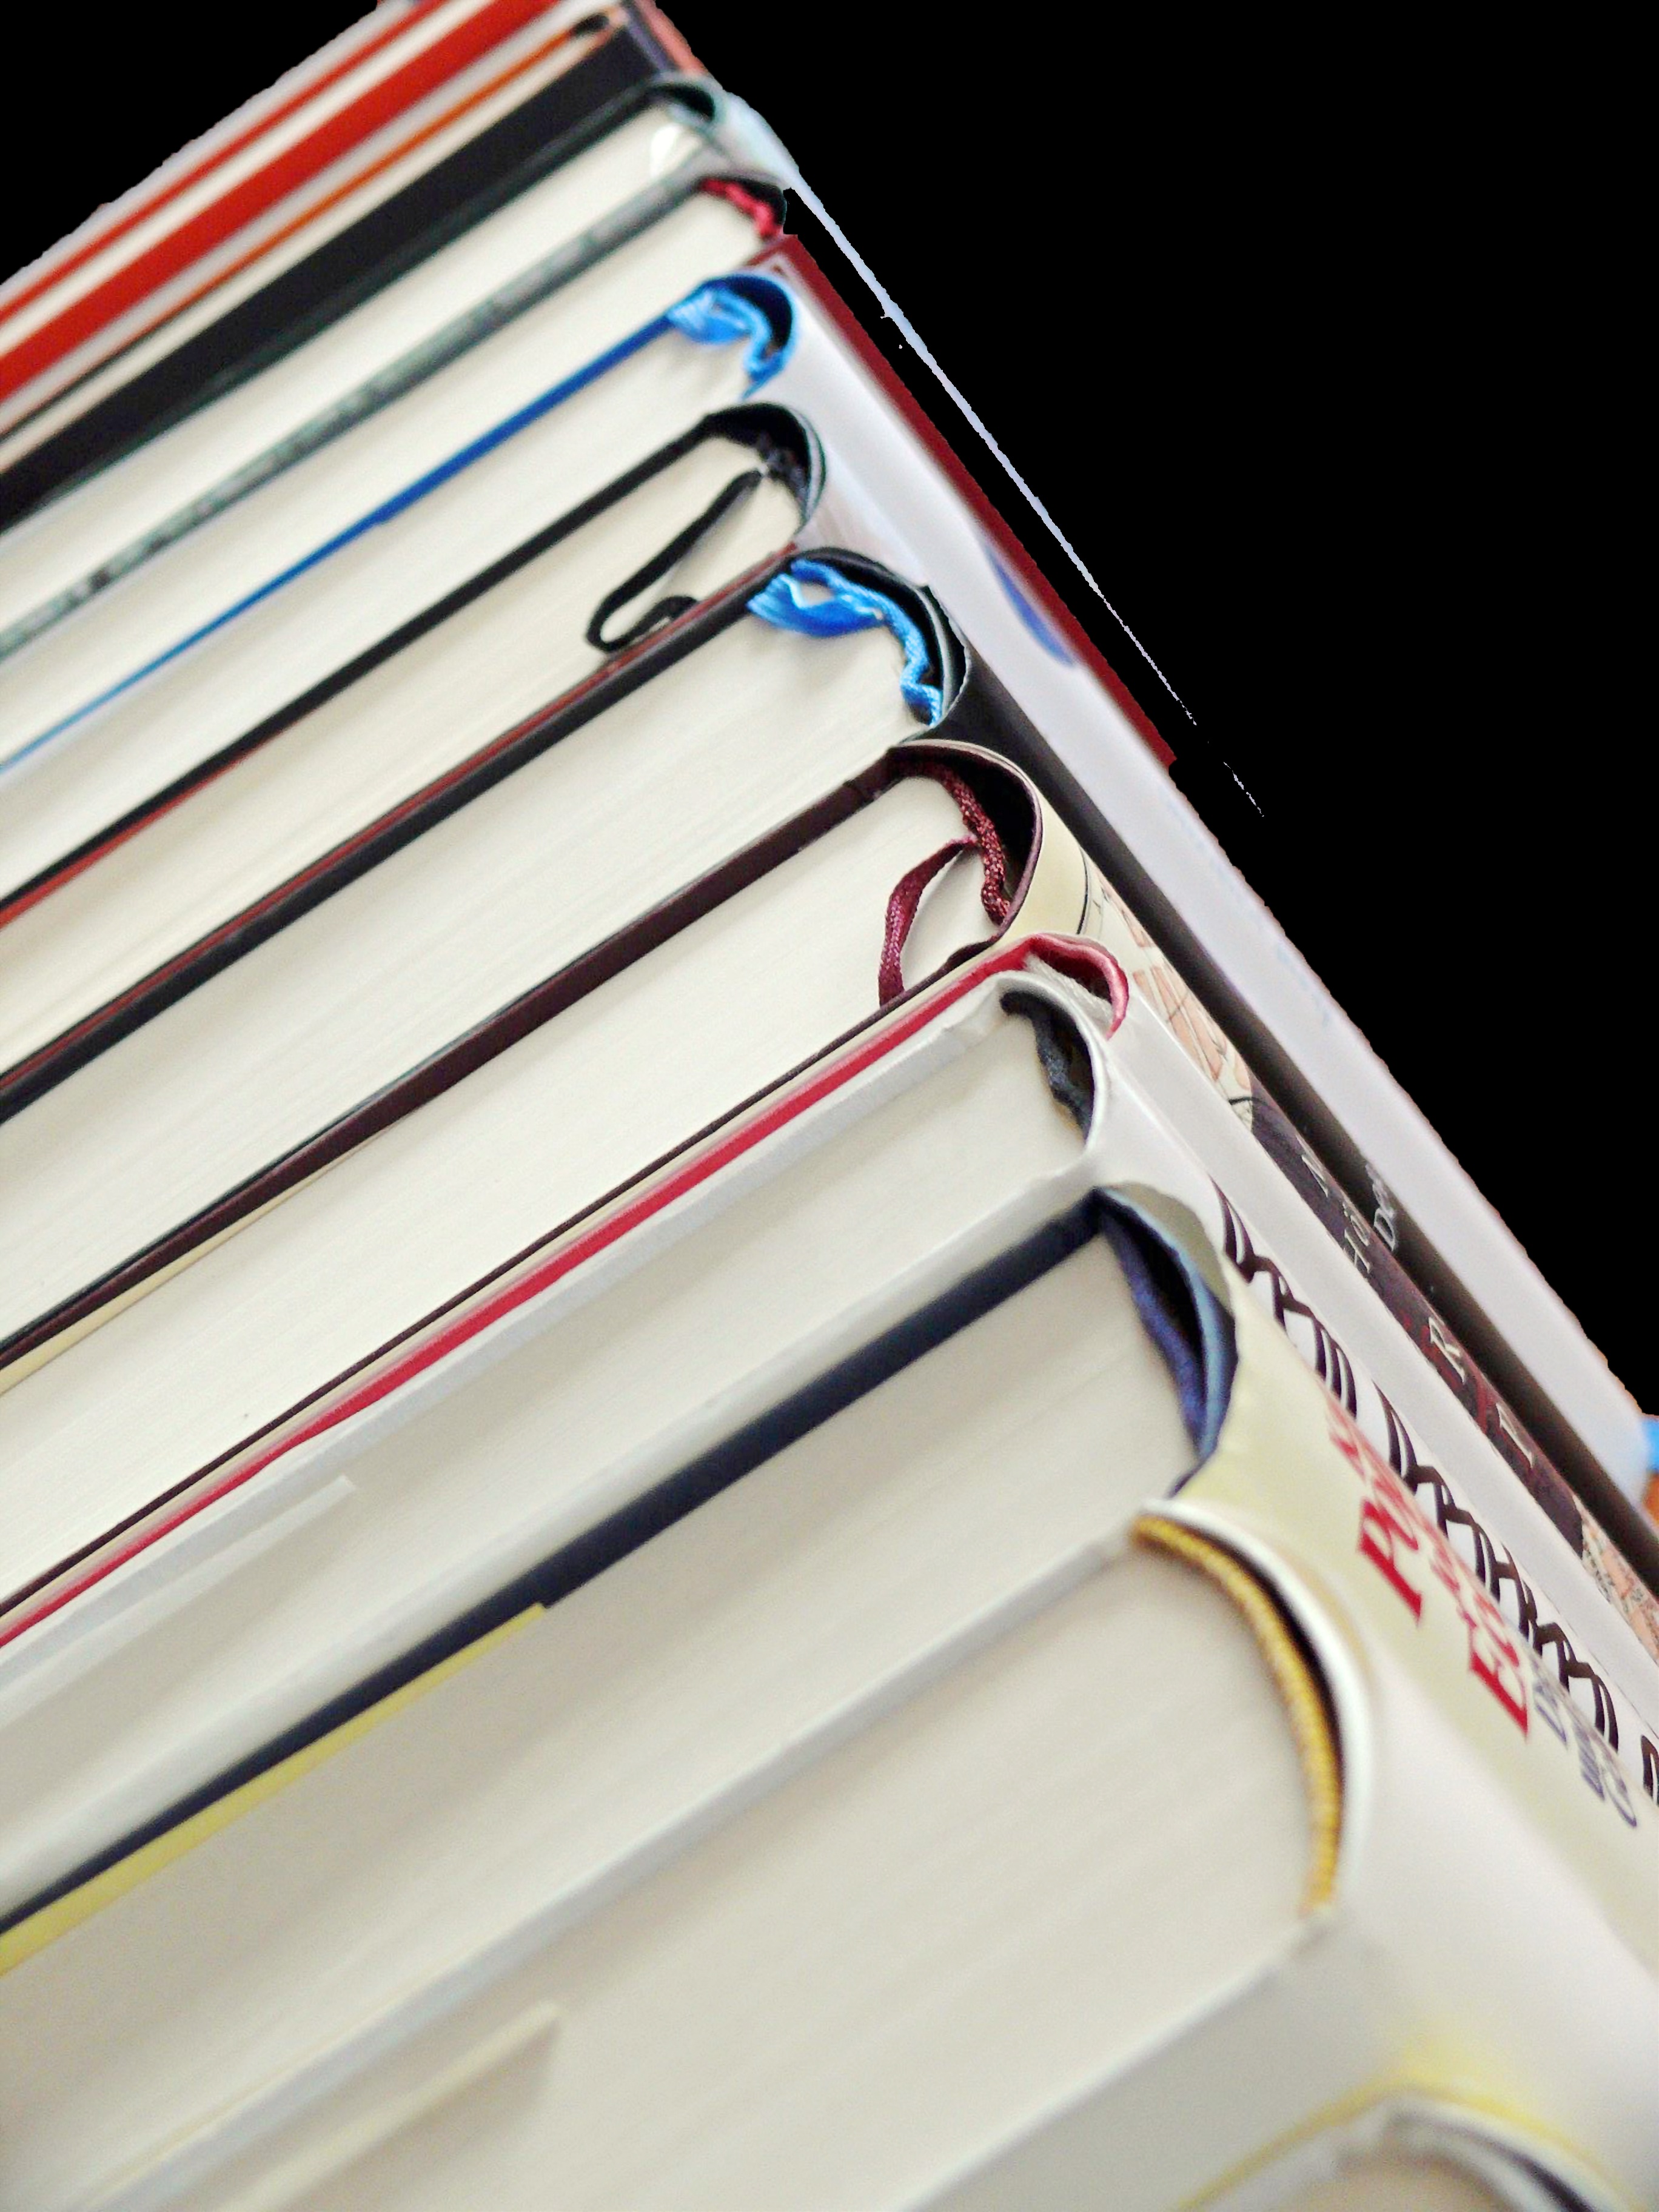
book, read, reading, spine, literature, study, books, stacked, glasses, learn, know, browse, book stack, cue stick, book associations, book collection, book series, bound books